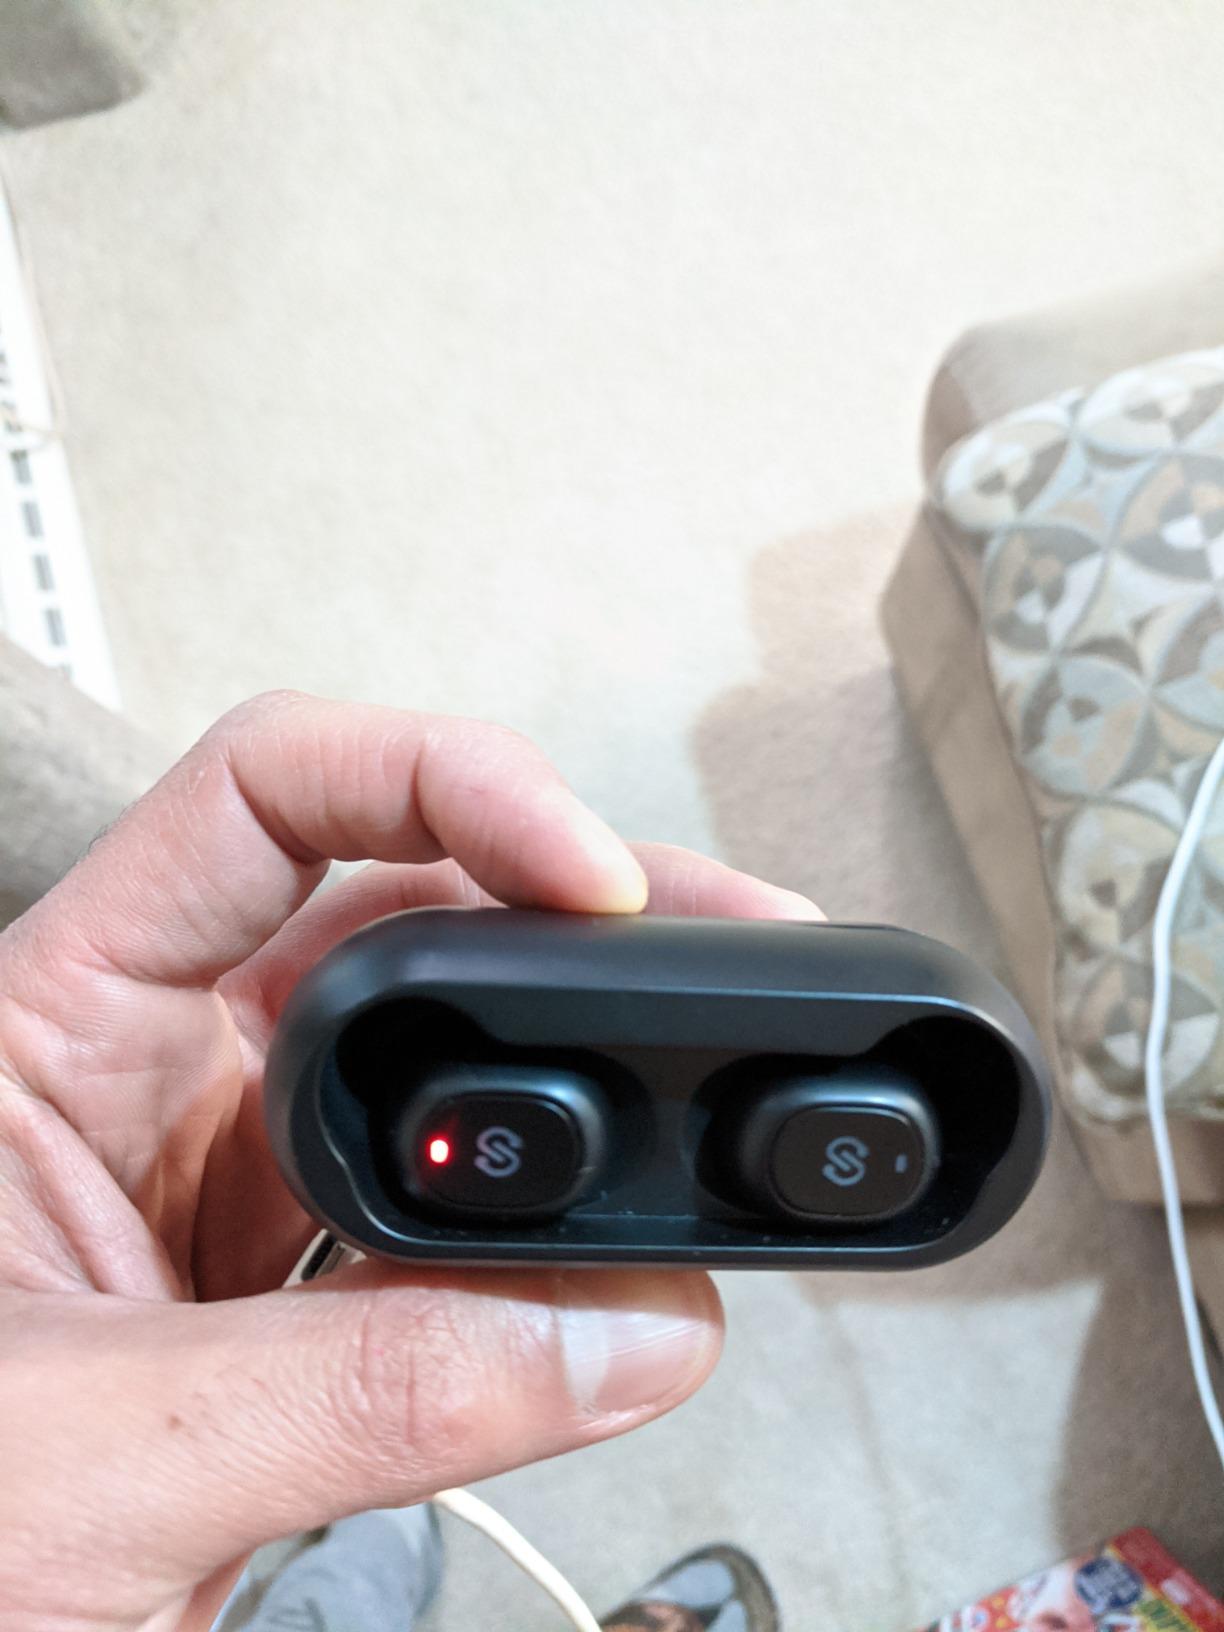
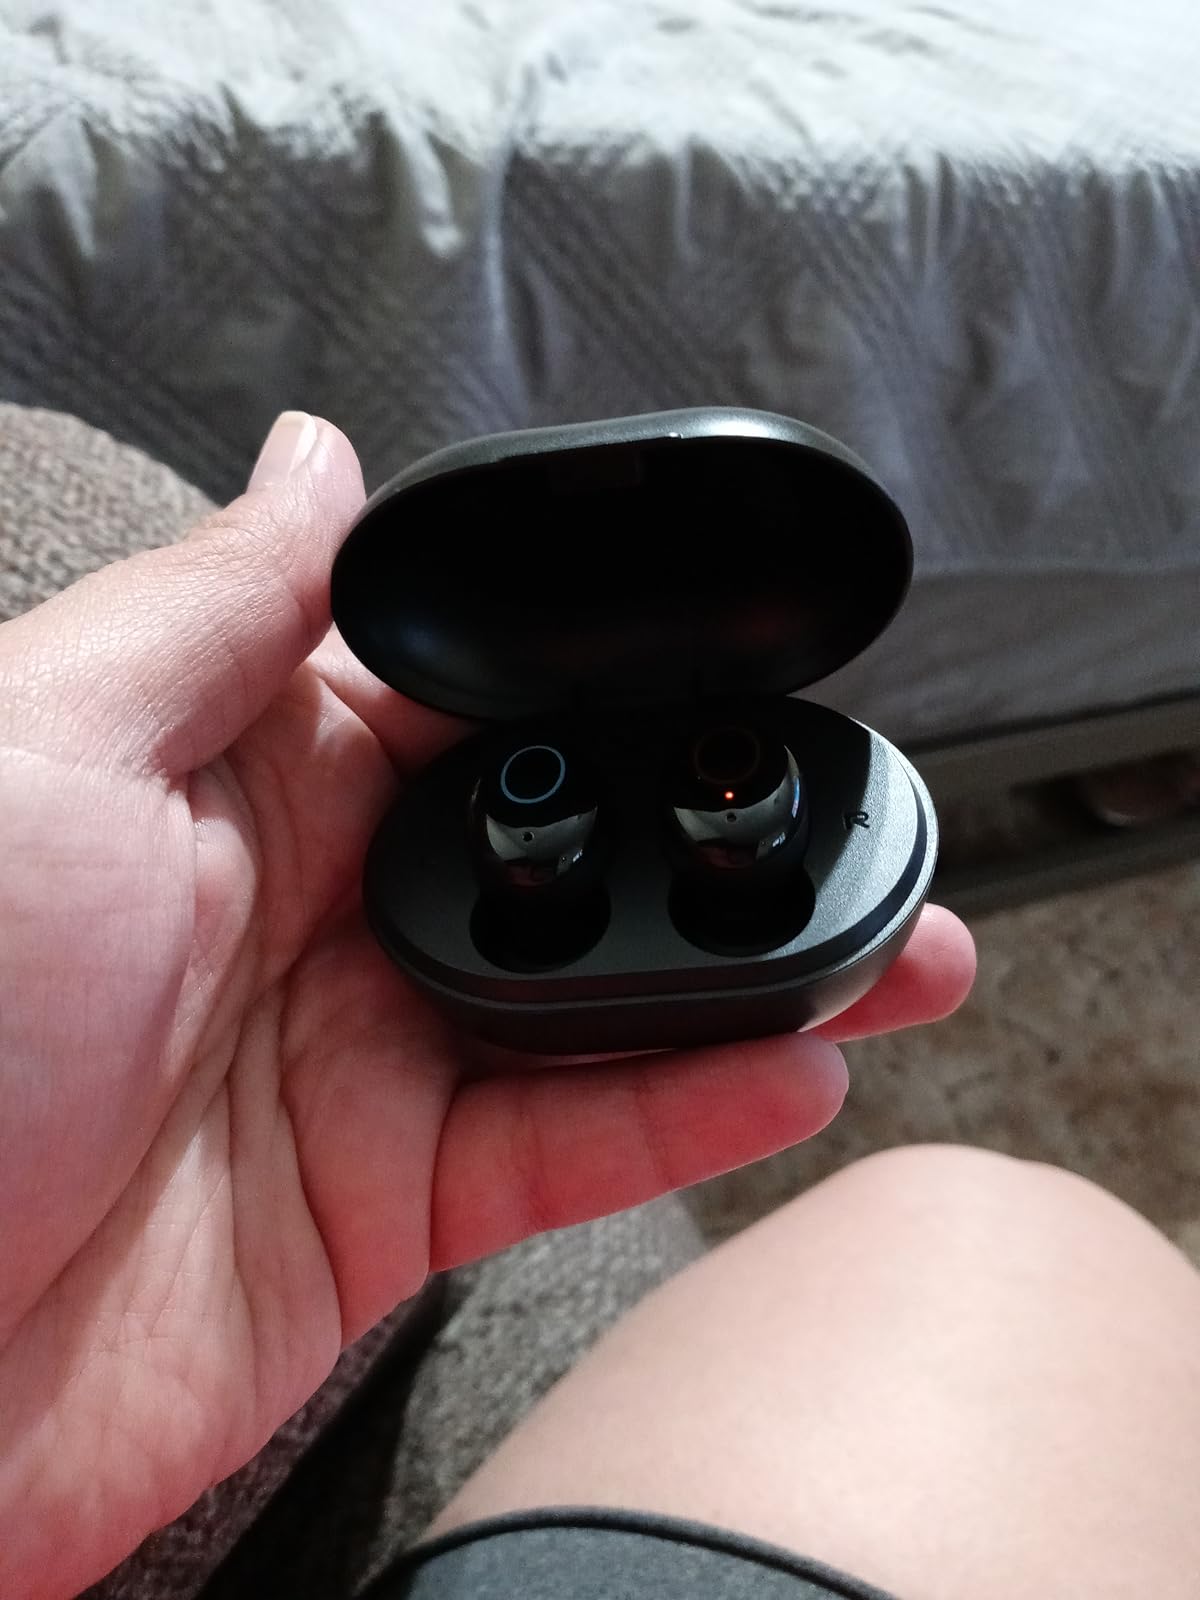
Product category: earbuds
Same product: no